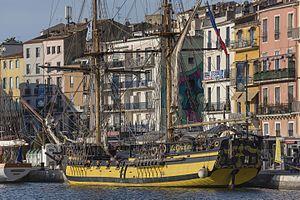
Un brick est un voilier à deux mâts exclusivement : un grand mât et le mât de misaine plus petit à l'avant, gréé entièrement en voiles carrées, avec une brigantine à l'arrière.
La Grace est un brick tchèque, à coque bois, de 32 m, construit en 2010. C'est une réplique d'un navire du XVIIIᵉ siècle, nommé d'après le nom d'un navire du milieu du XVIIᵉ siècle du navigateur et corsaire tchèque Augustin Herman. Ce bateau du patrimoine maritime navigue principalement en Méditerranée et participe à de nombreuses manifestations maritime en Europe.